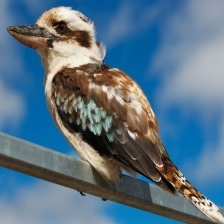
Species: KOOKABURRA
Scientific name: DACELO